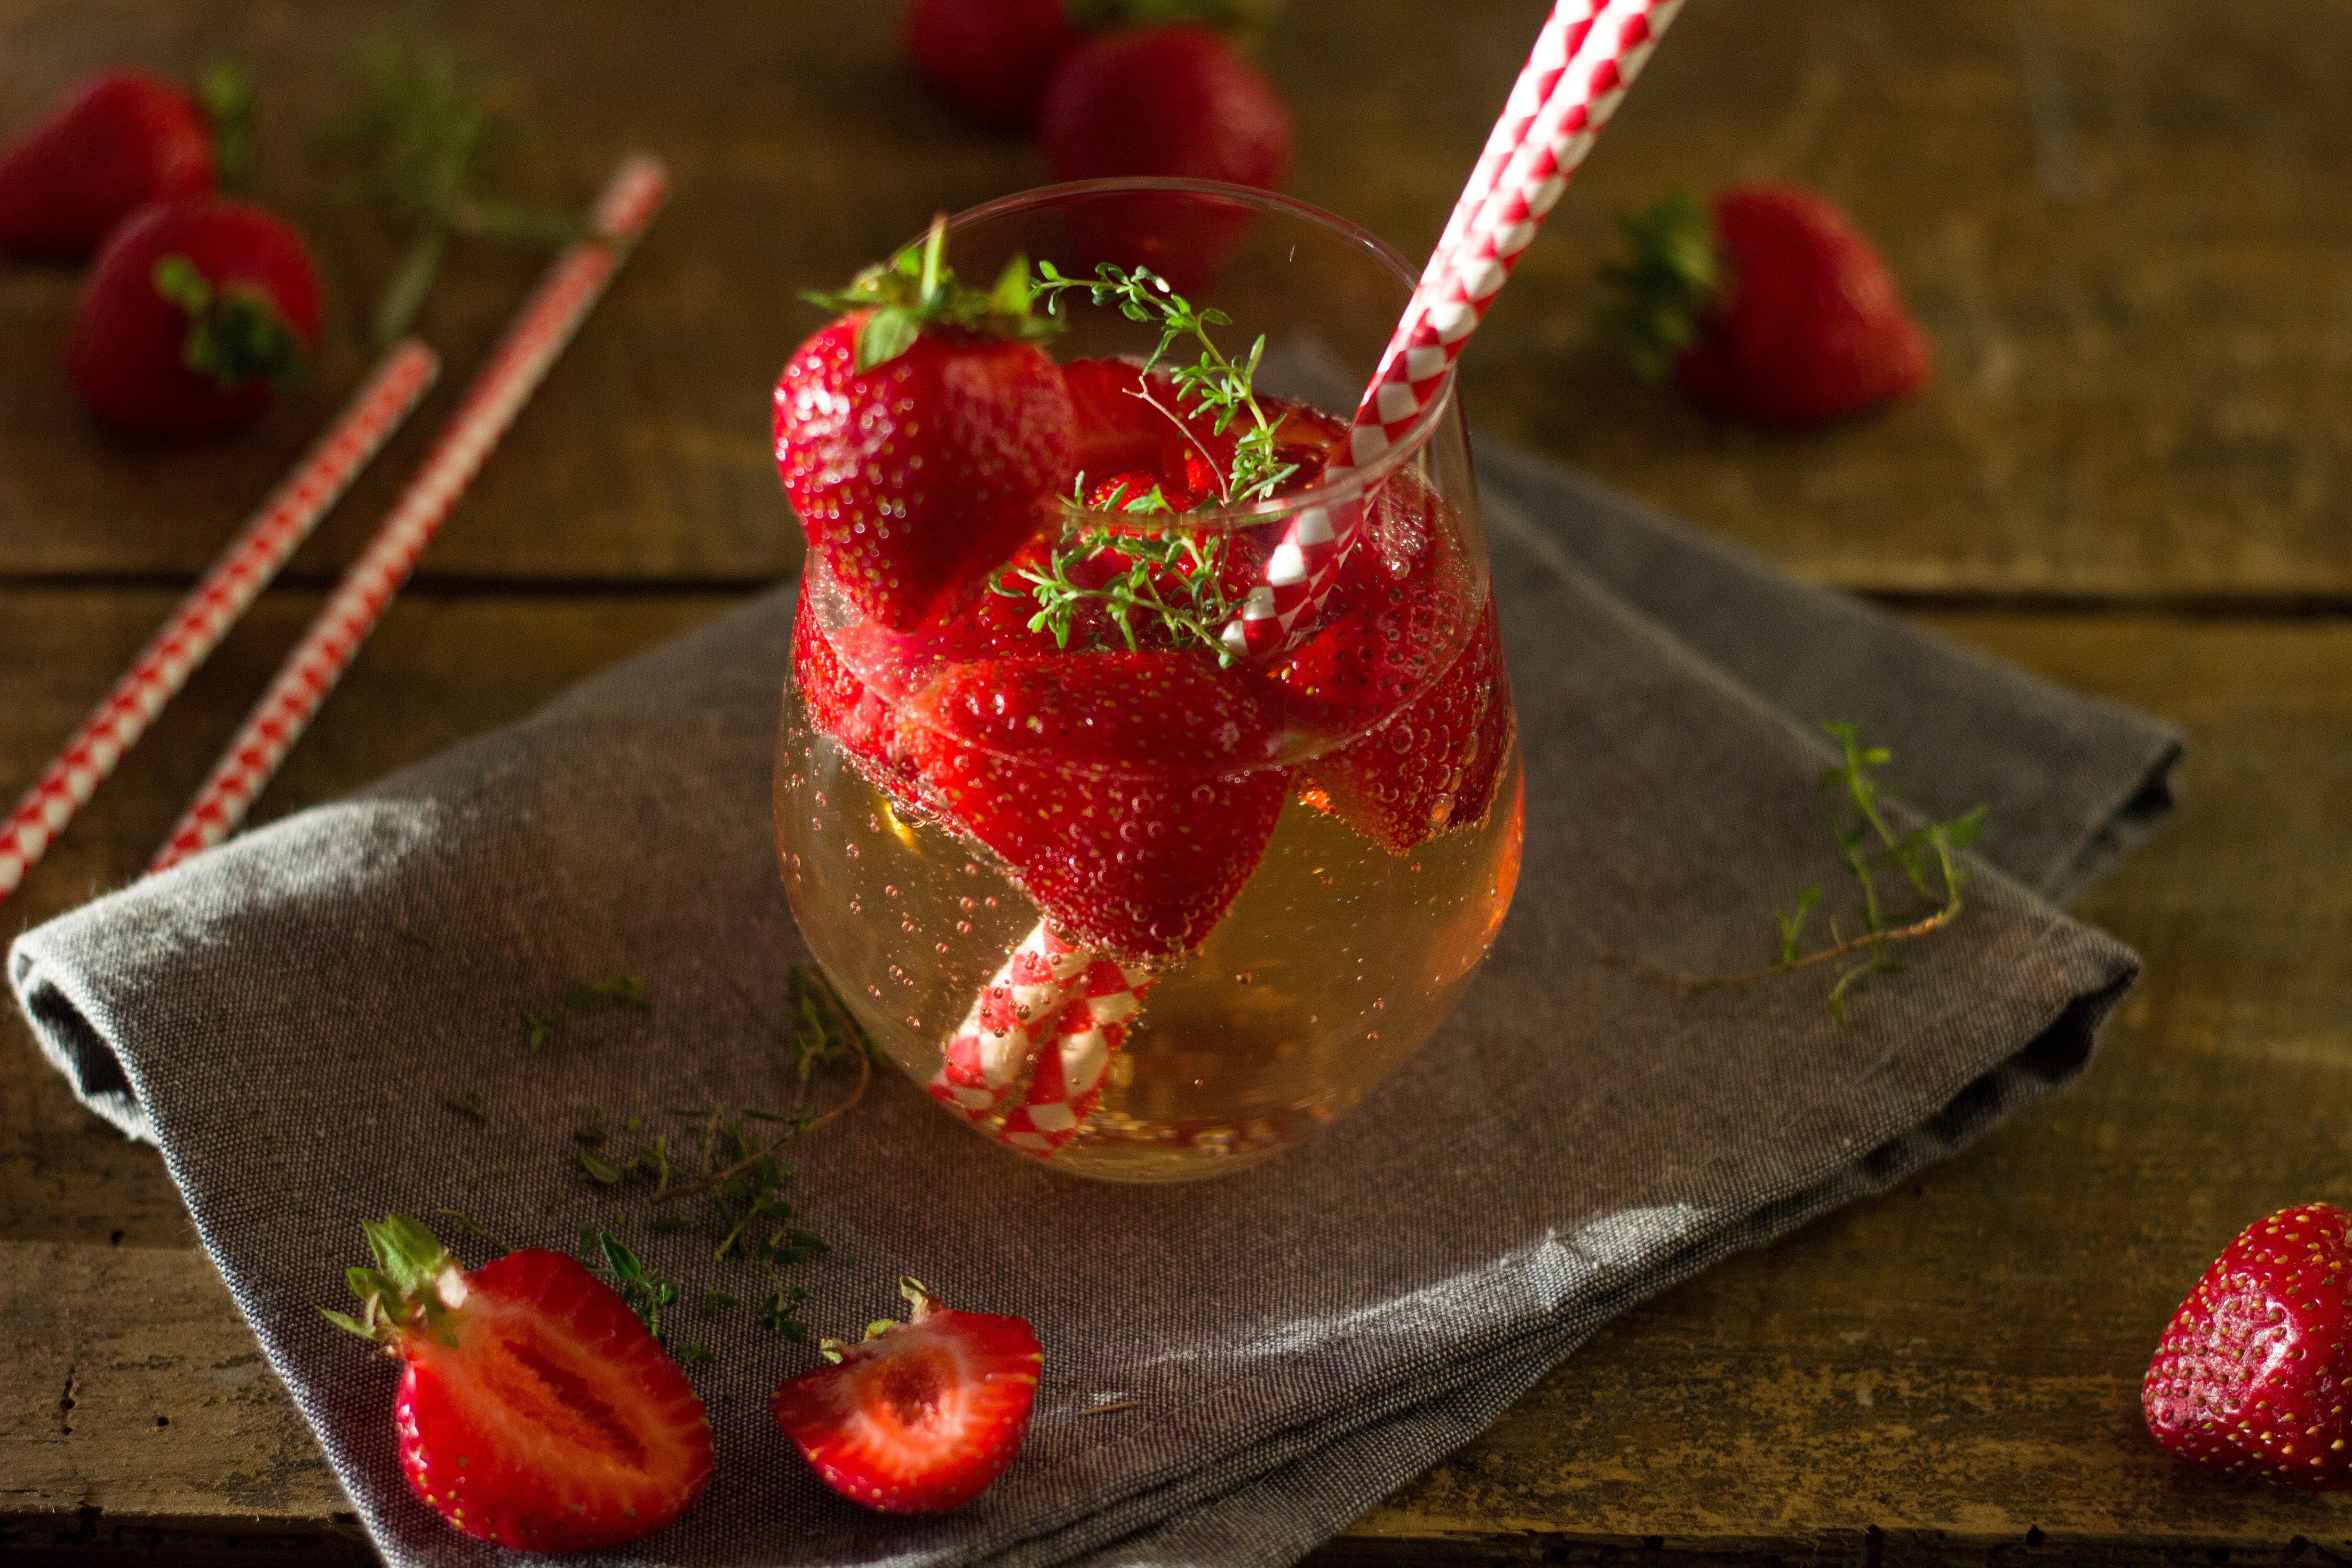
food, strawberries, strawberry, berry, cuisine, fruit, dish, dessert, ingredient, plant, produce, sweetness, recipe